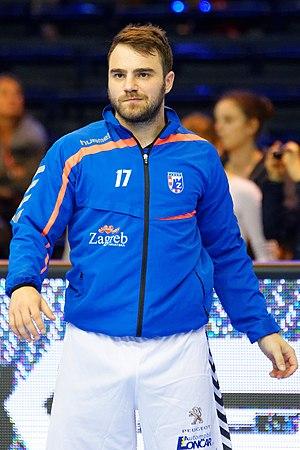
Rencontre de phase de groupe de la ligue des champions 2015-16 entre le PSG et le RK Zagreb. A la Halle Carpentier (Paris), le 11 ocotbre 2015.